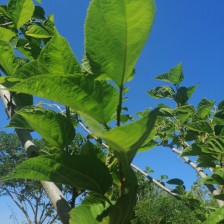
Variety: TaiwanStraberry